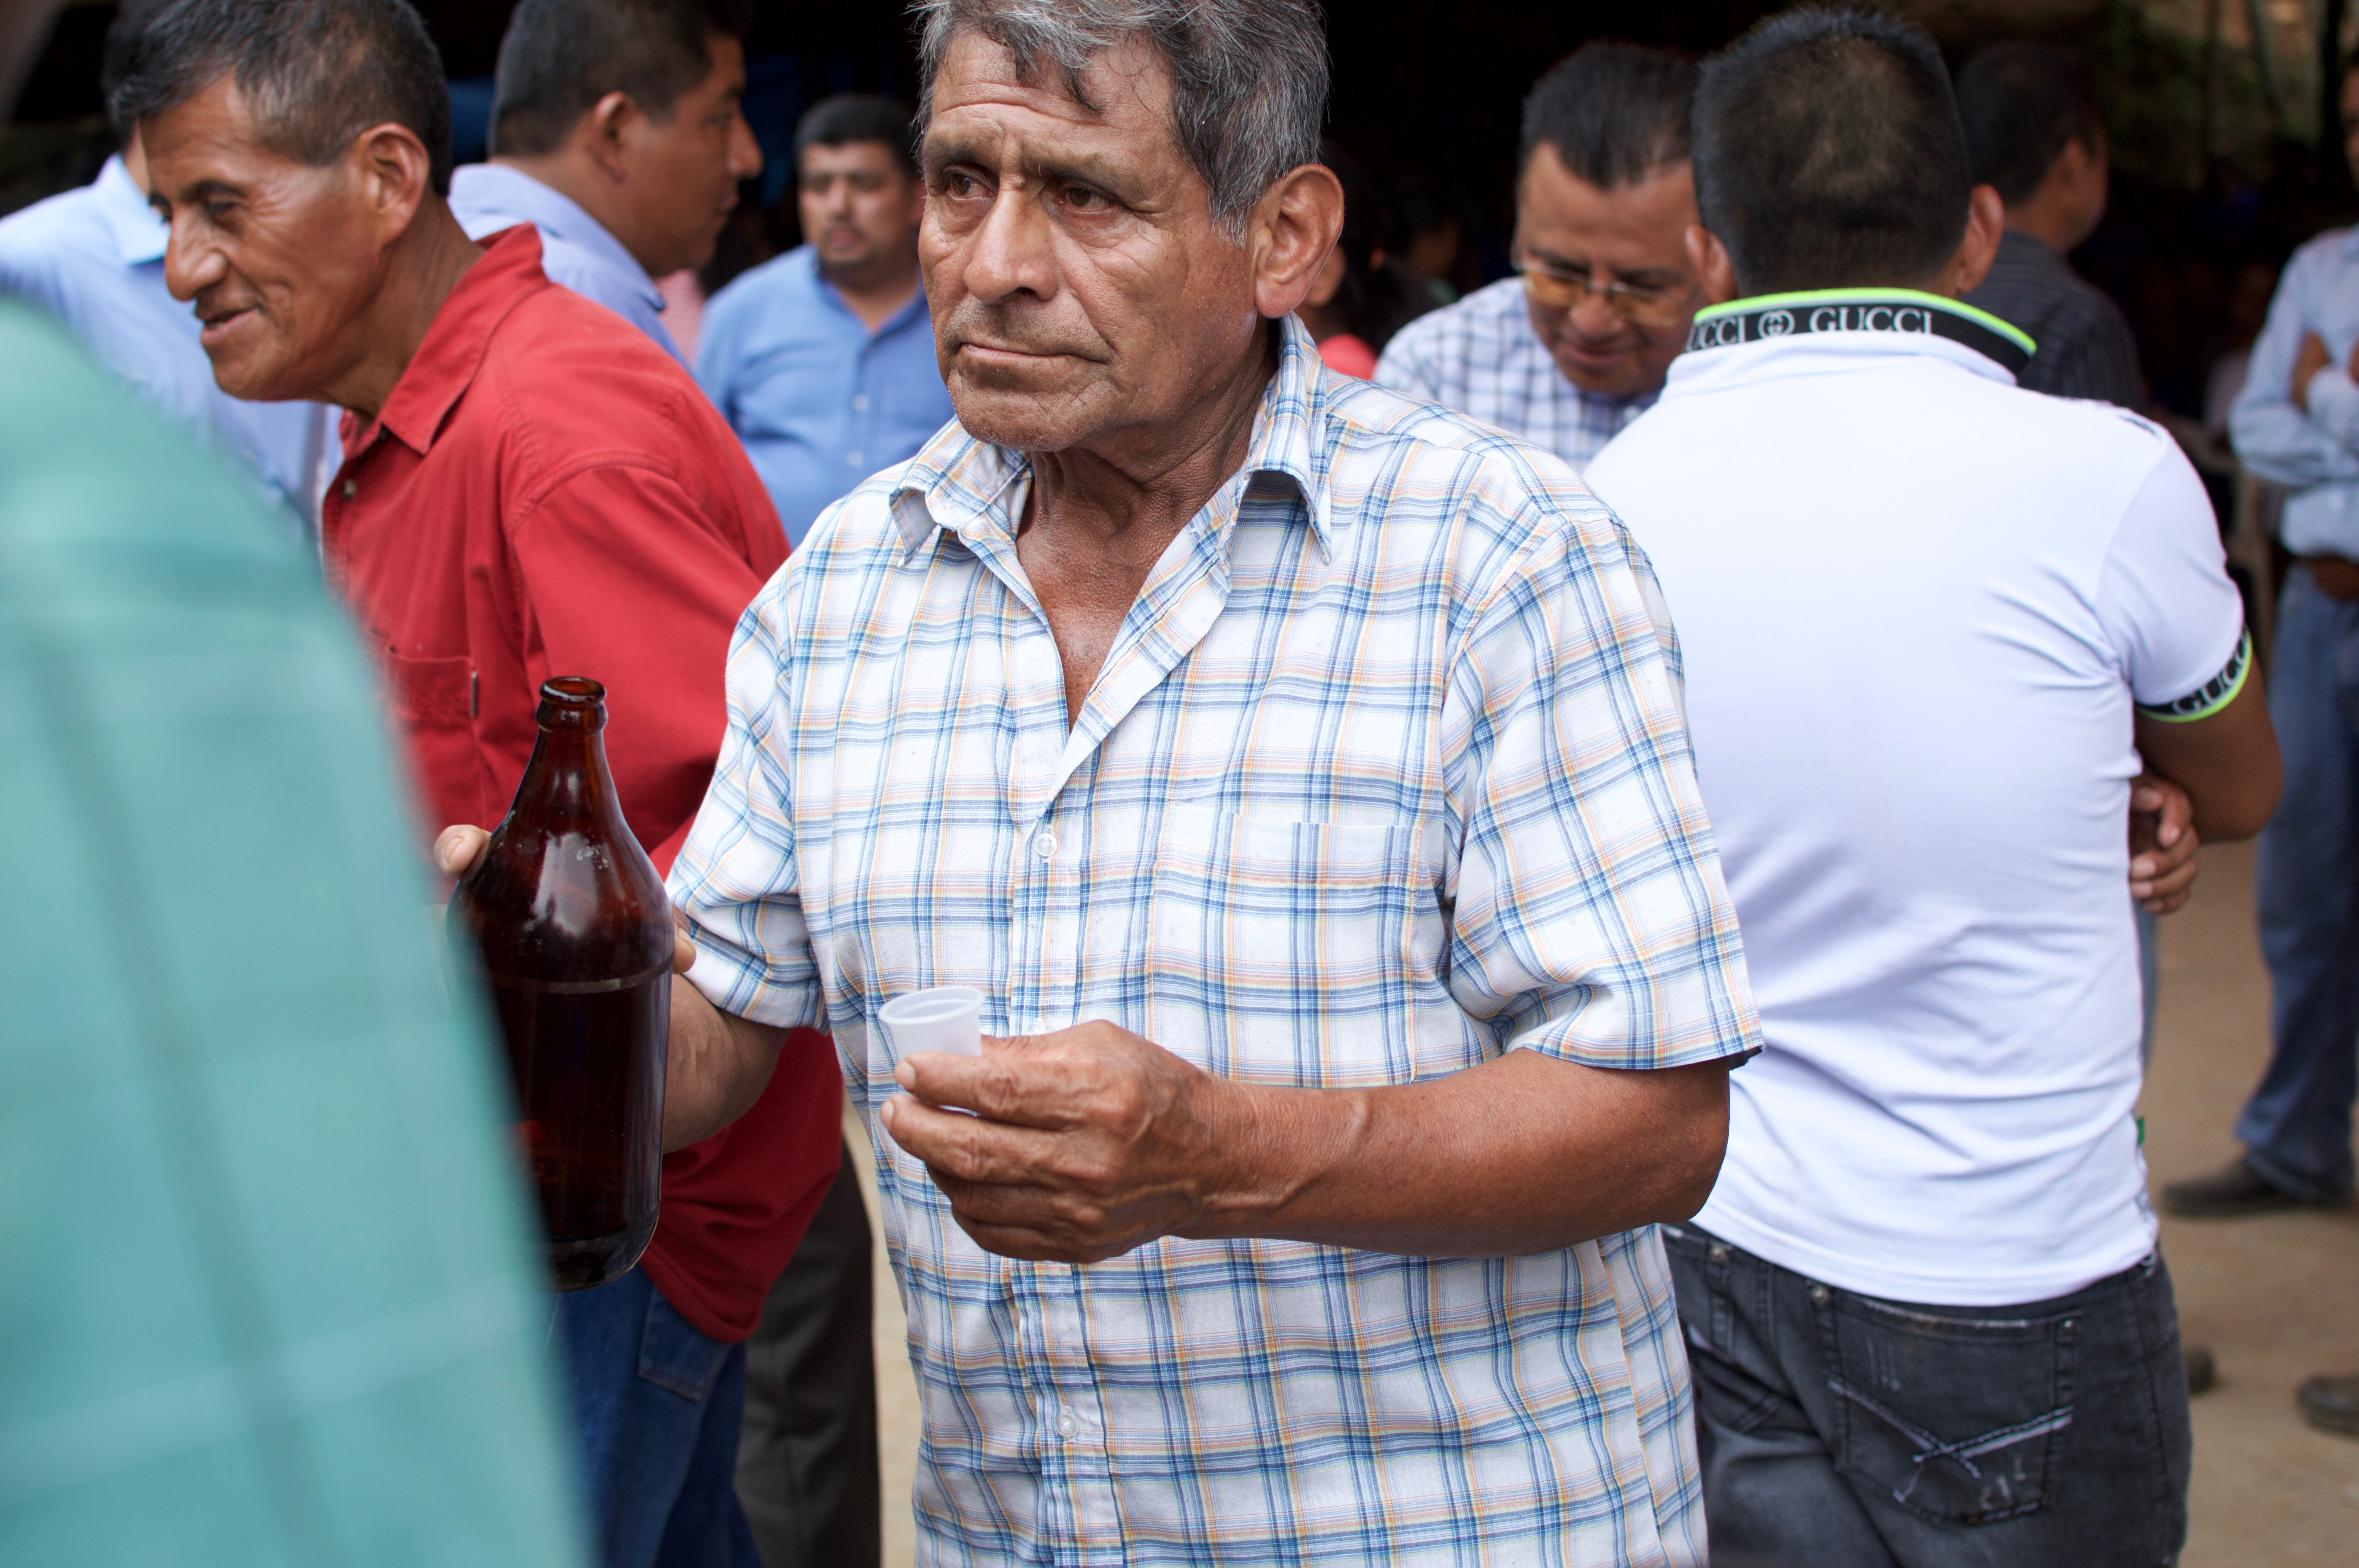
man, person, mexico, tradition, parties, popular festivals, mezcal, oaxaca